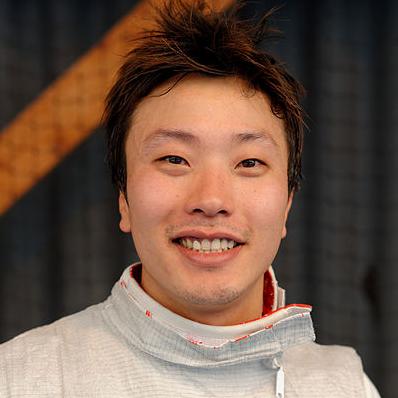
Age: 31